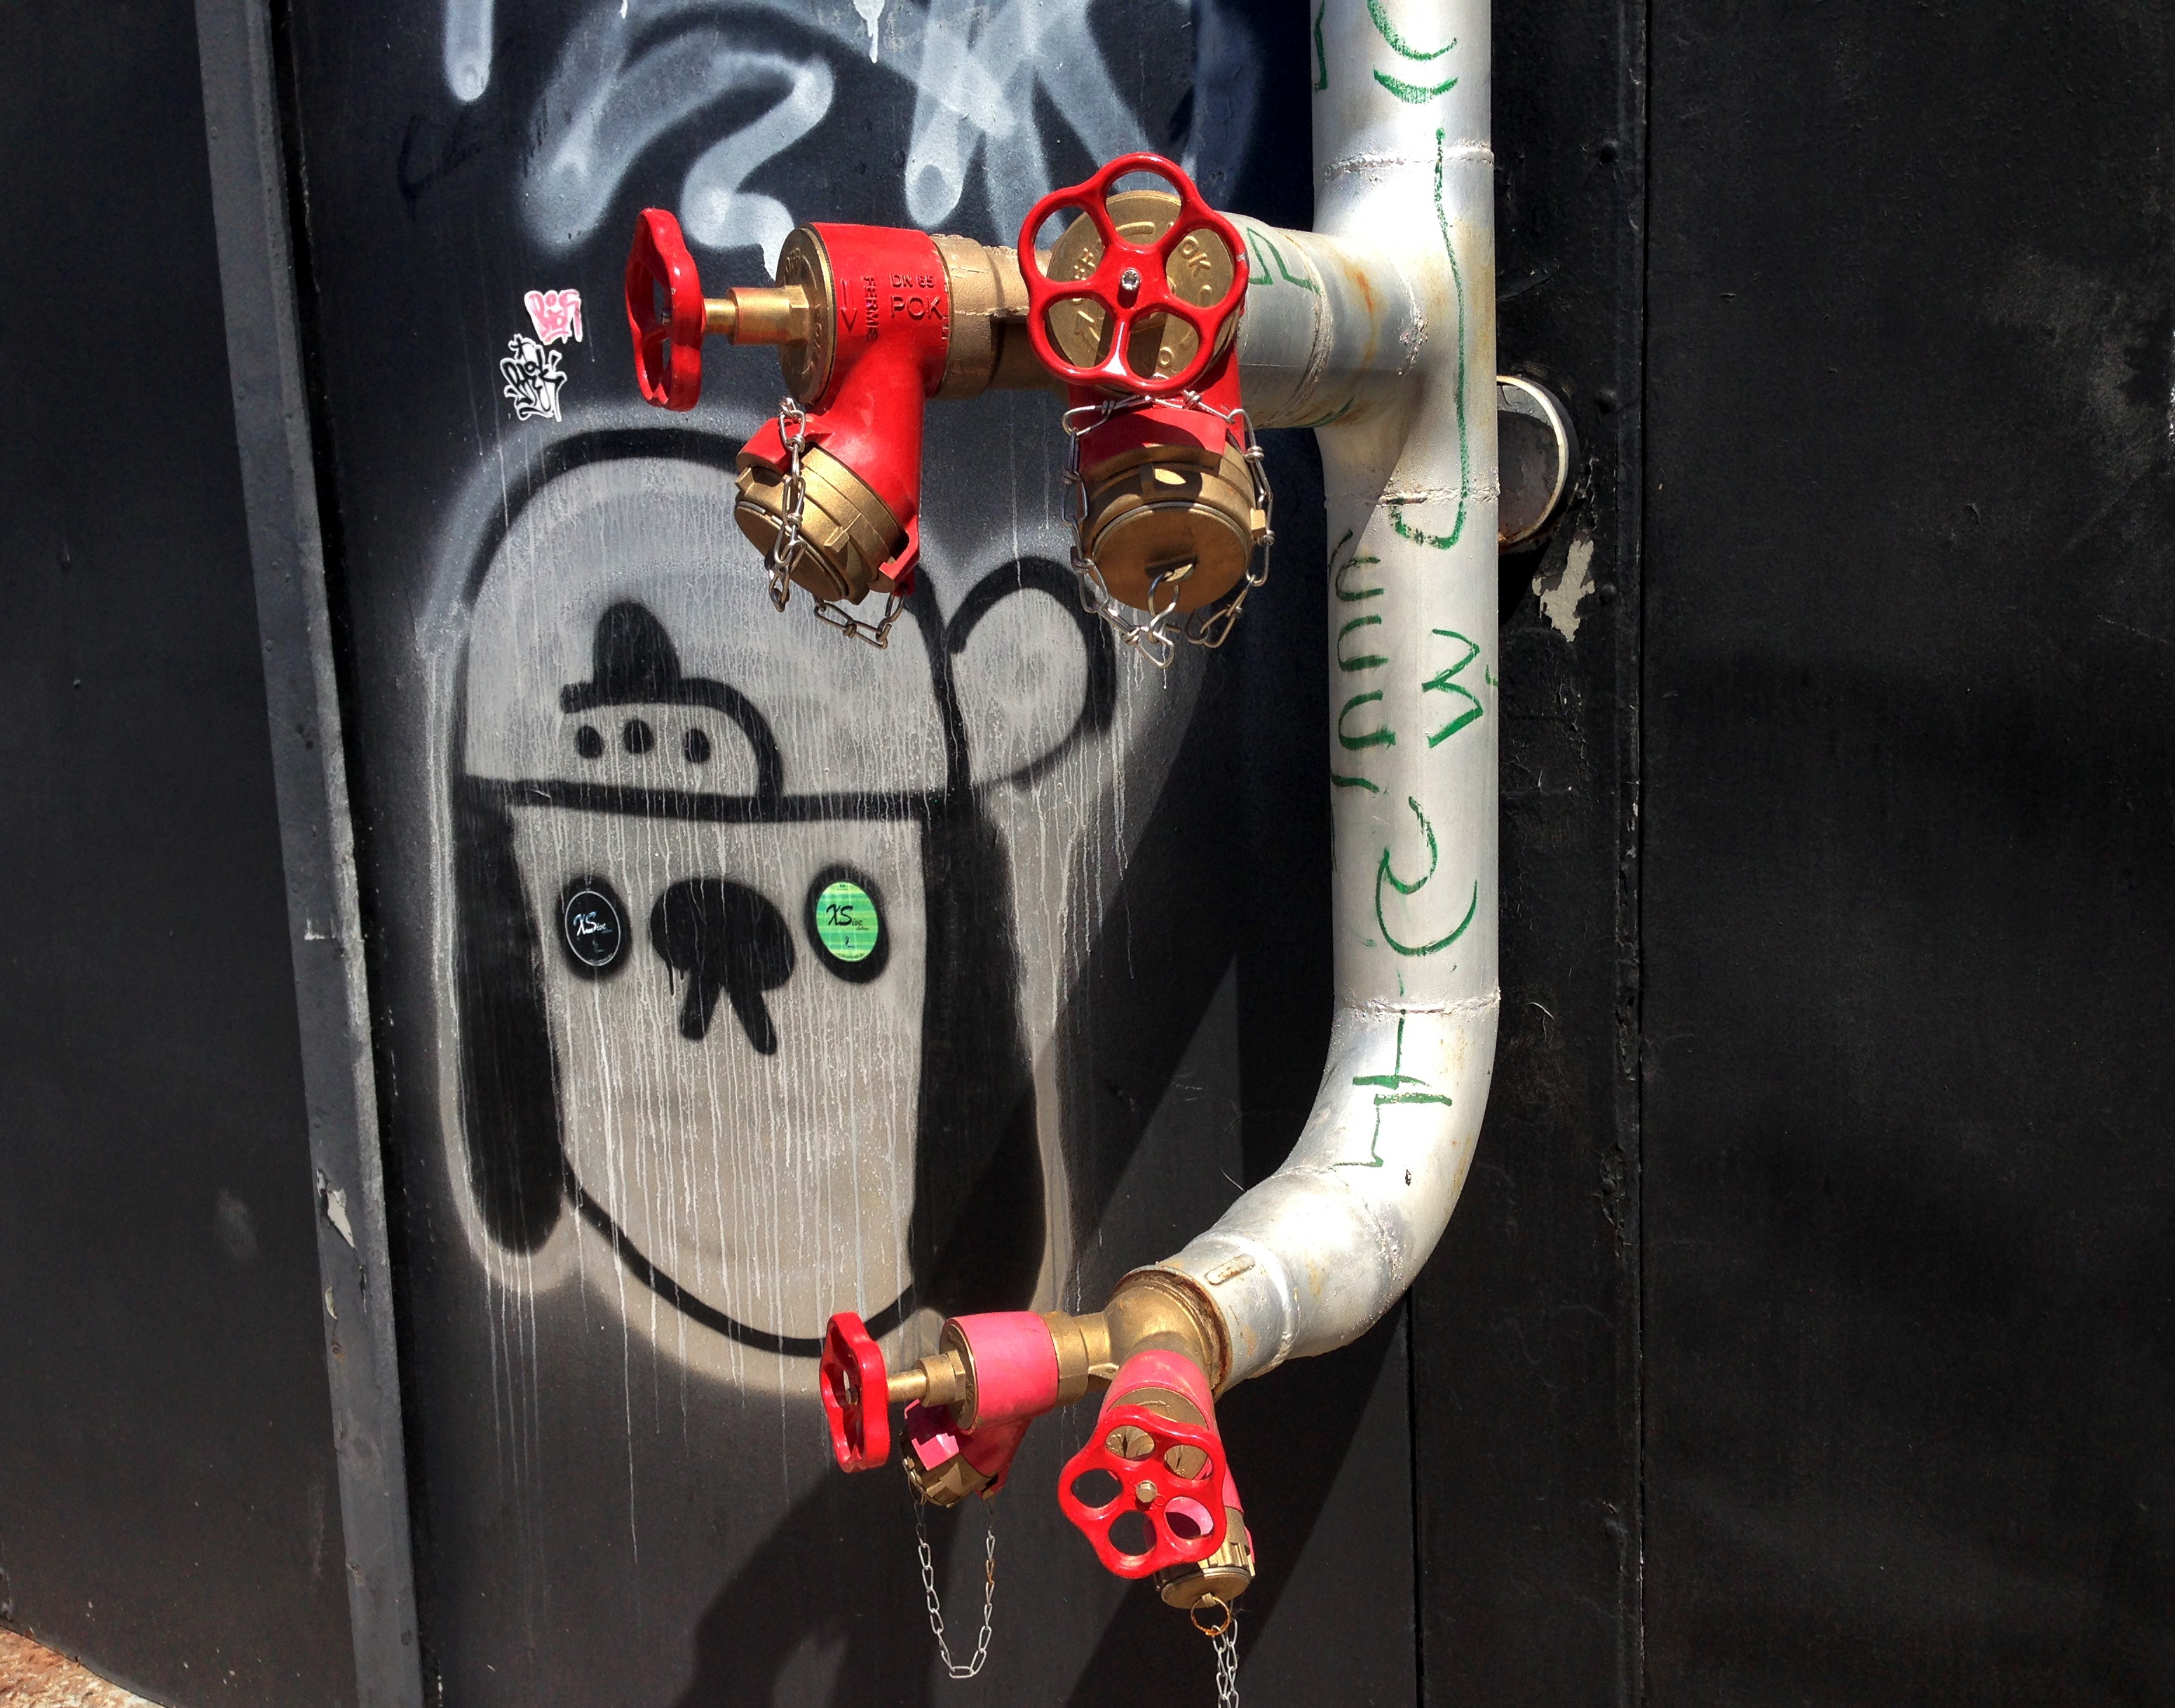
red, graffiti, street art, art, tag, hydrant